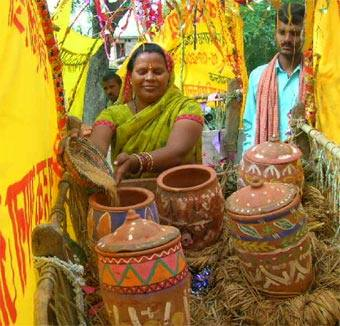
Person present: Yes